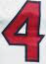
Number: 4